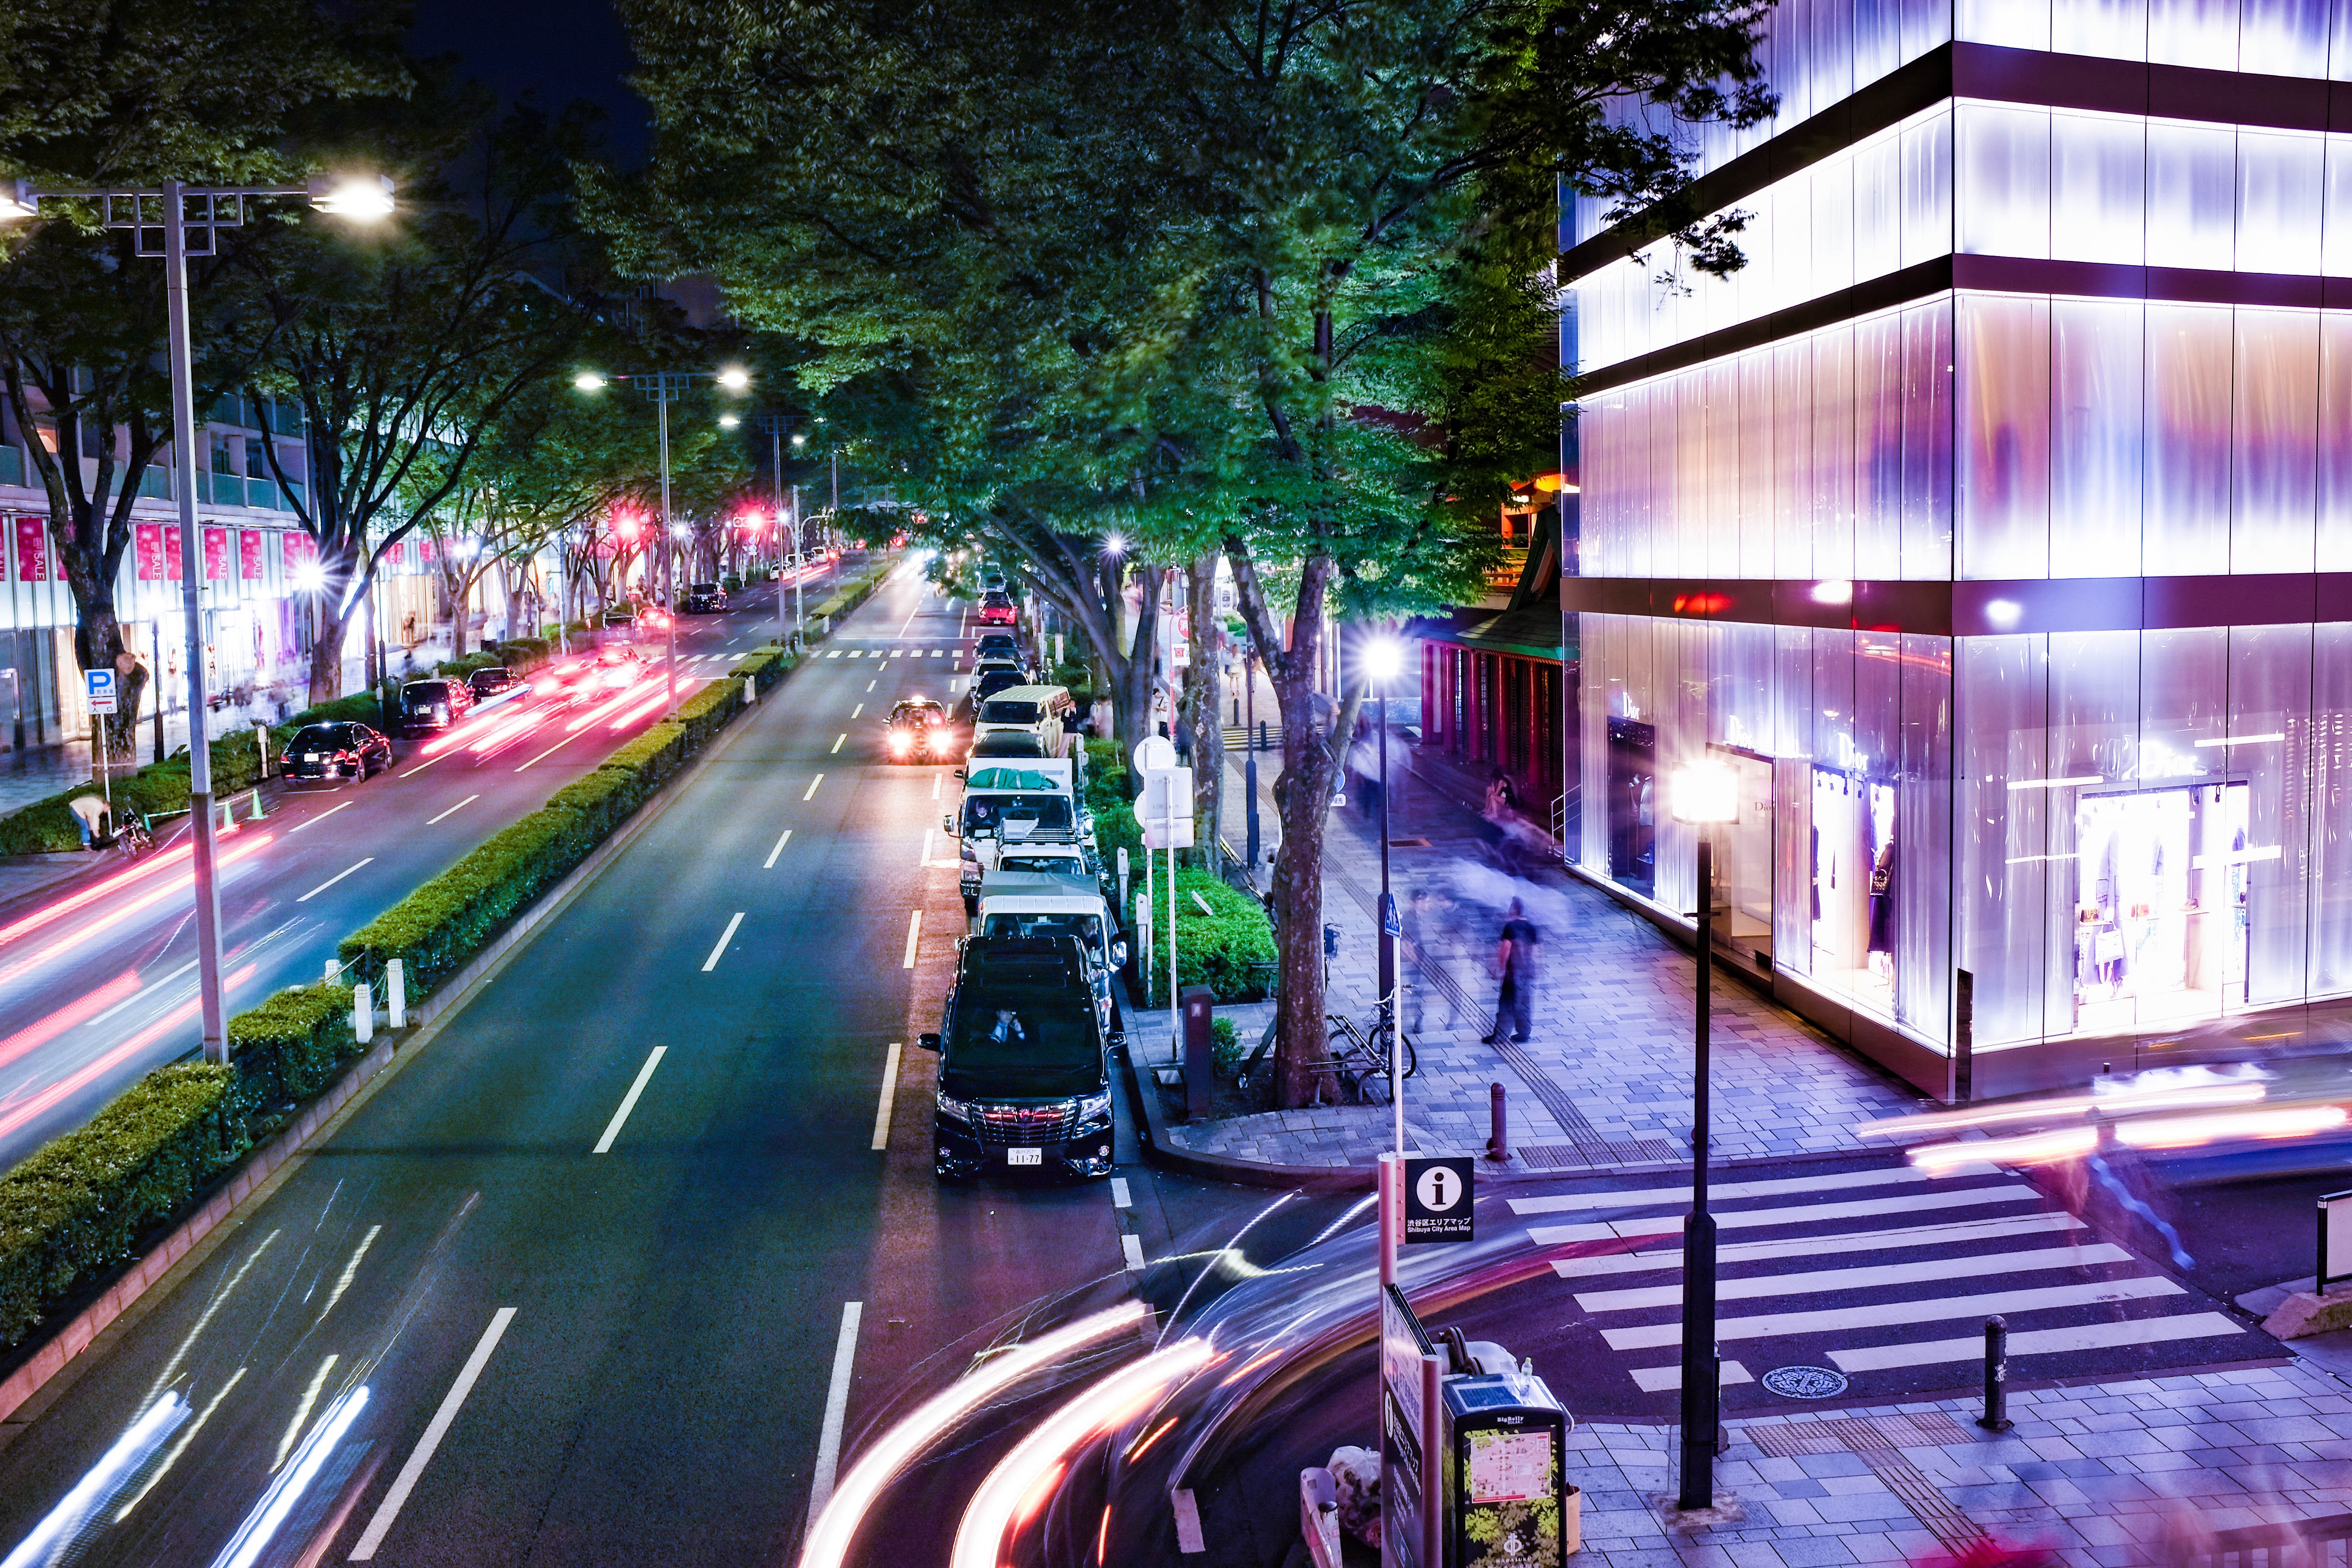
tree, plant, road, traffic, street, car, night, town, city, downtown, evening, reflection, lane, metropolis, neighbourhood, urban area, metropolitan area, mixed use